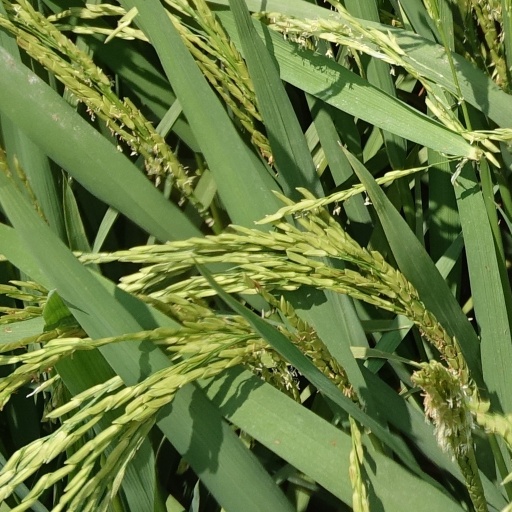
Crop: rice